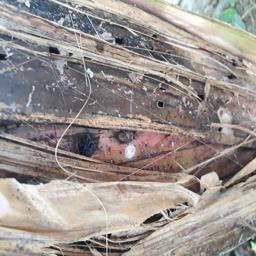
Label: BACTERIAL SOFT ROT